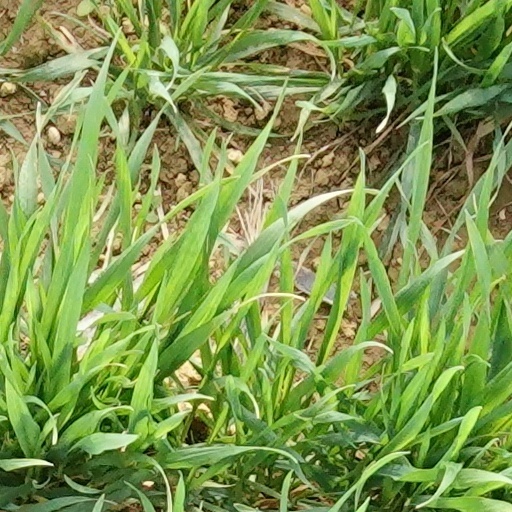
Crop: wheat